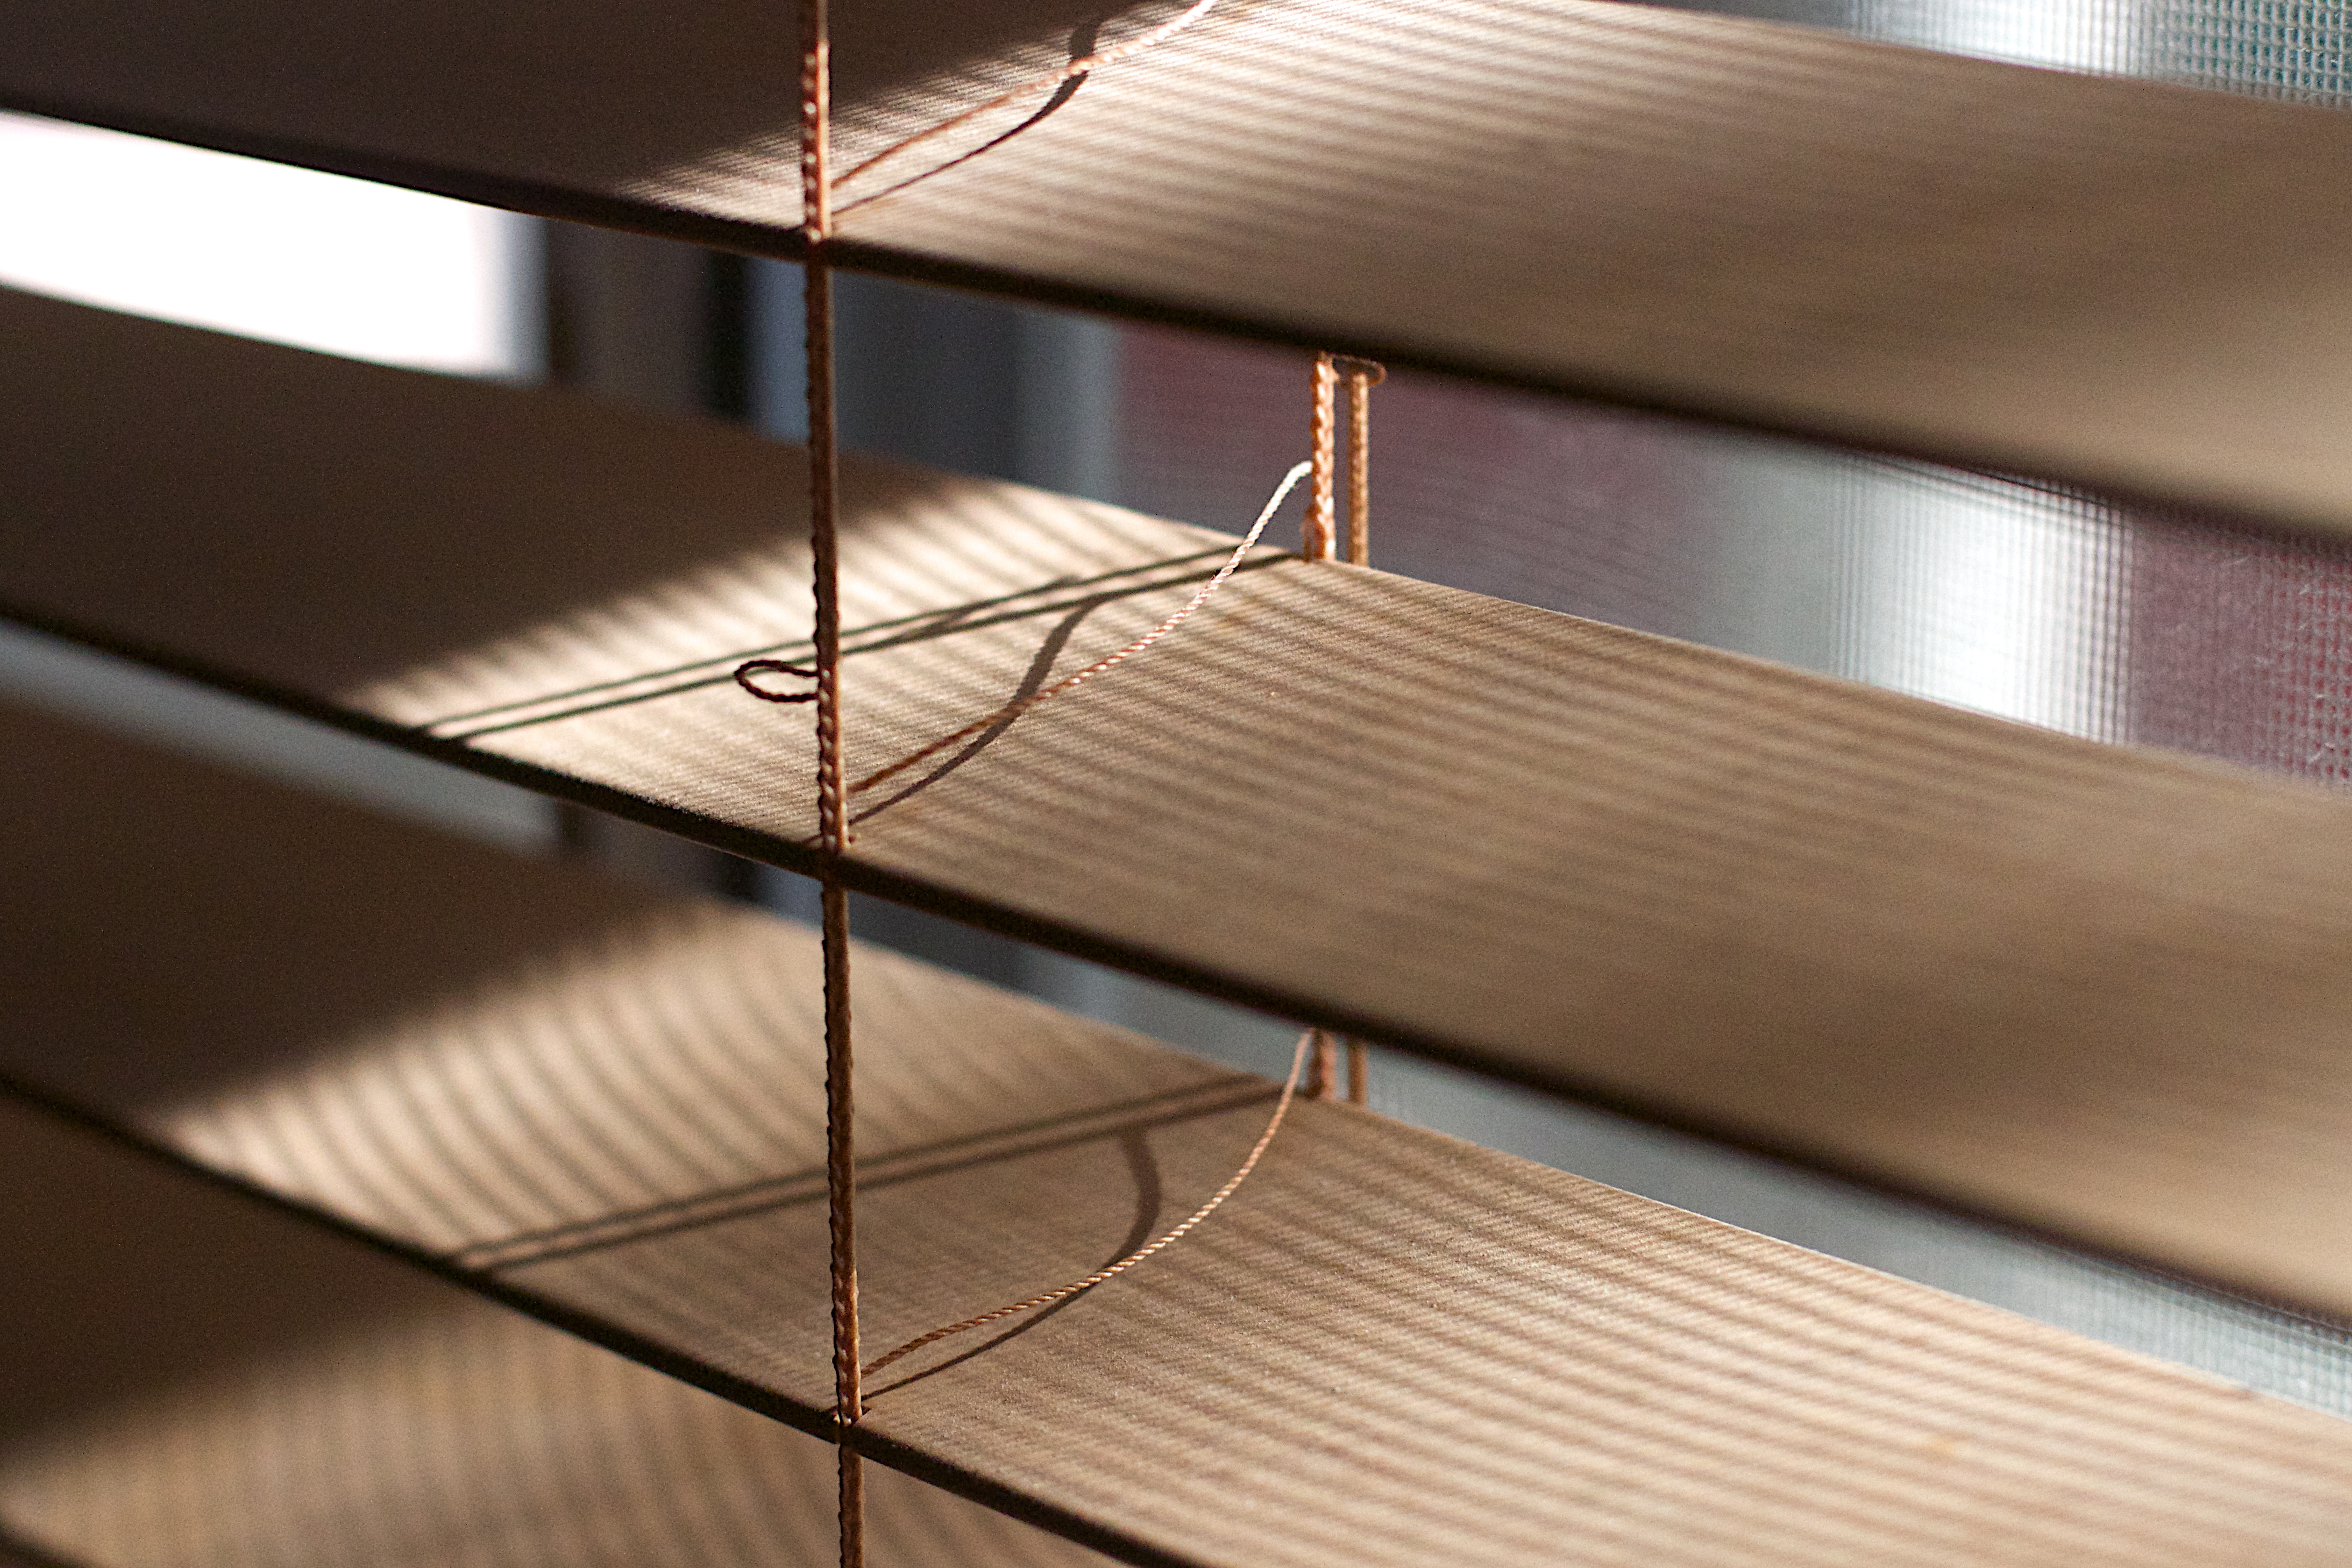
table, wood, floor, ceiling, furniture, lighting, interior design, handrail, design, stairs, window blind, flooring, plywood, daylighting, window covering